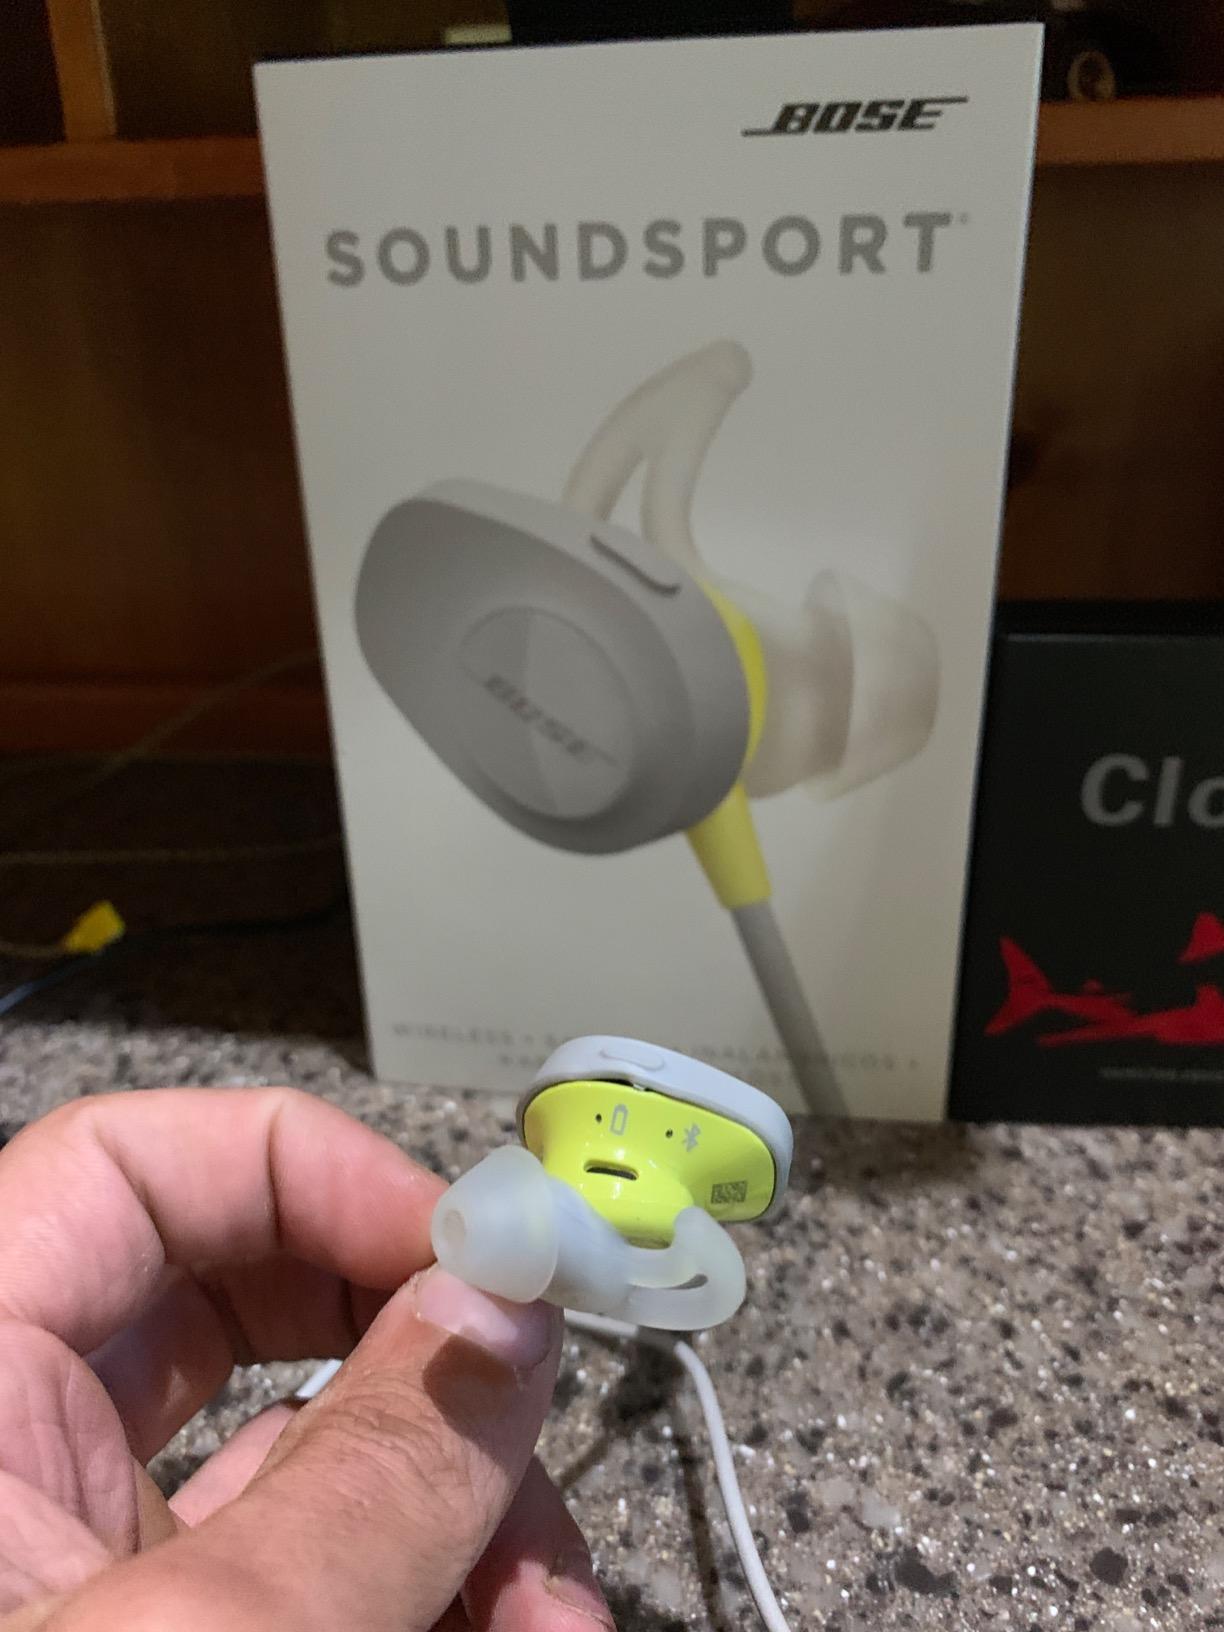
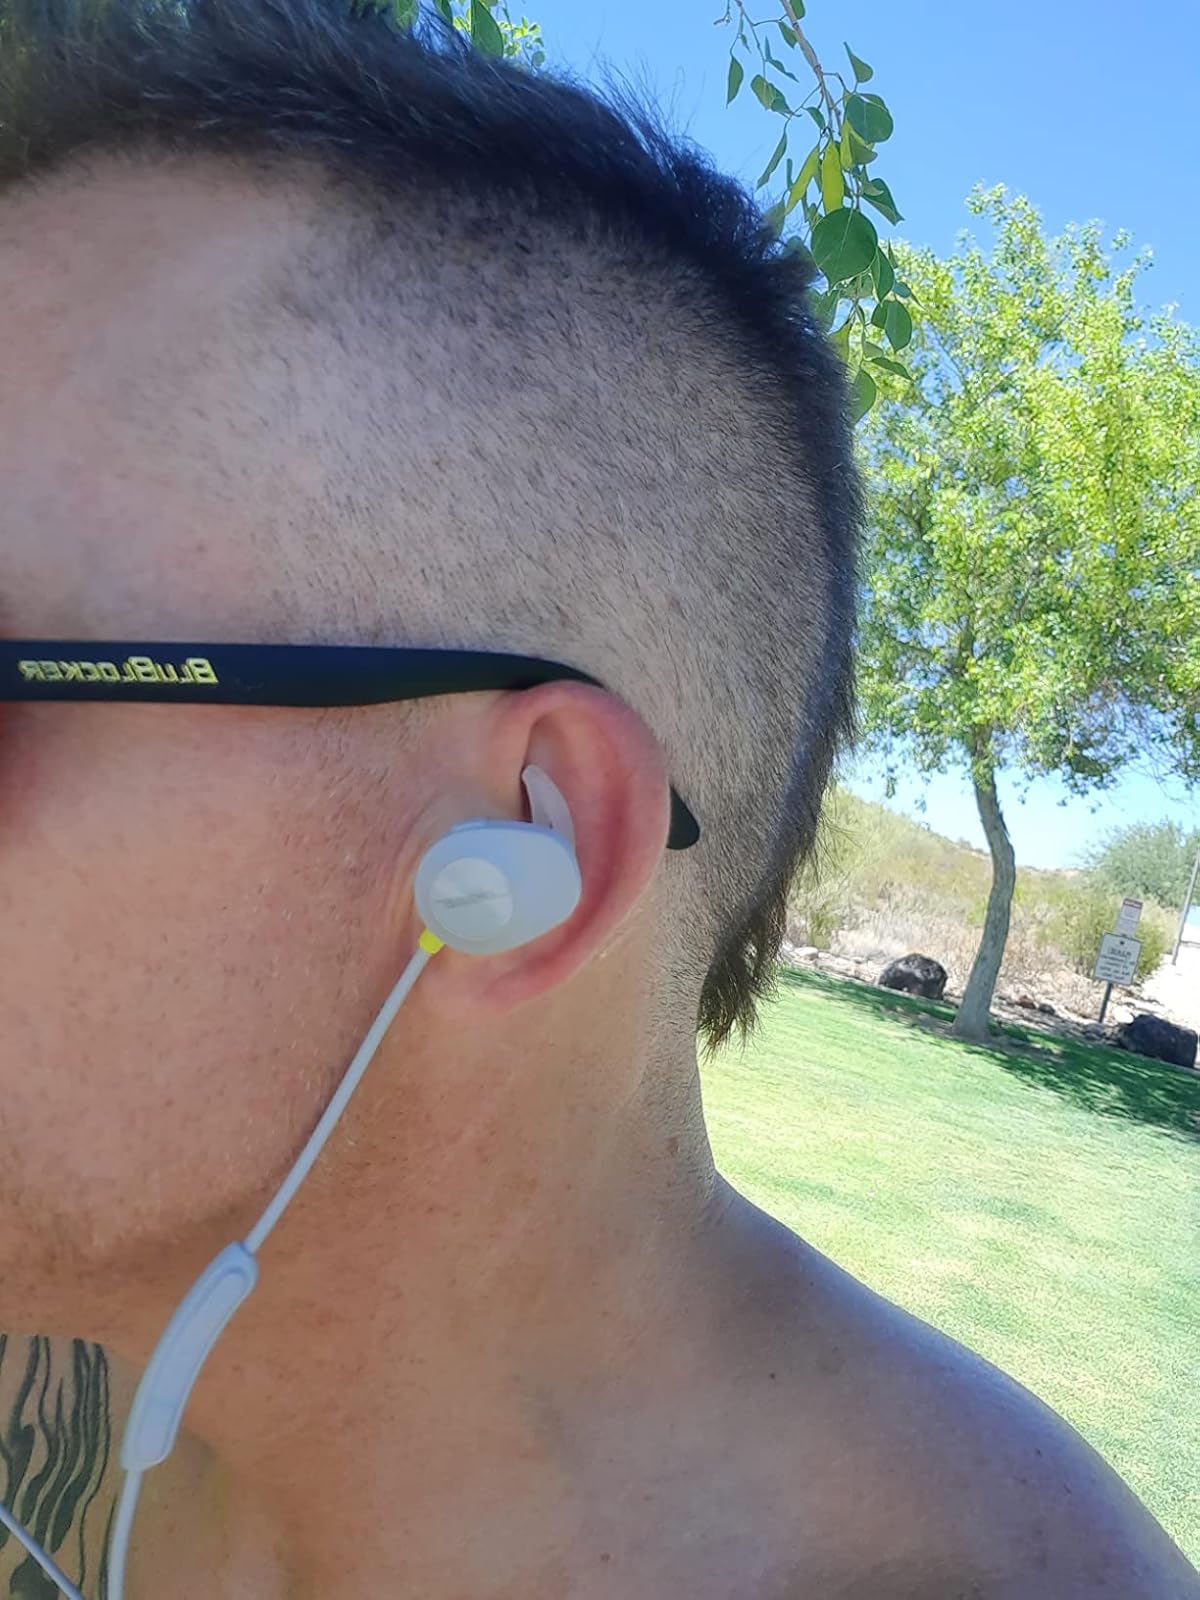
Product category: headphones
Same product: yes